2017 Africa Cup of Nations

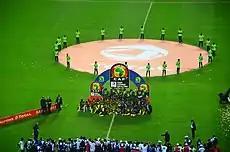
Cameroon players celebrating their victory in the final

In the knockout stages, if a match was level at the end of normal playing time, extra time was played (two periods of 15 minutes each) and followed, if necessary, by a penalty shoot-out to determine the winner, except for the play-off for third place, where no extra time was played (Regulations Article 75).